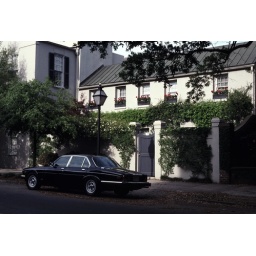
Charleston - a Jaguar in front of window boxes